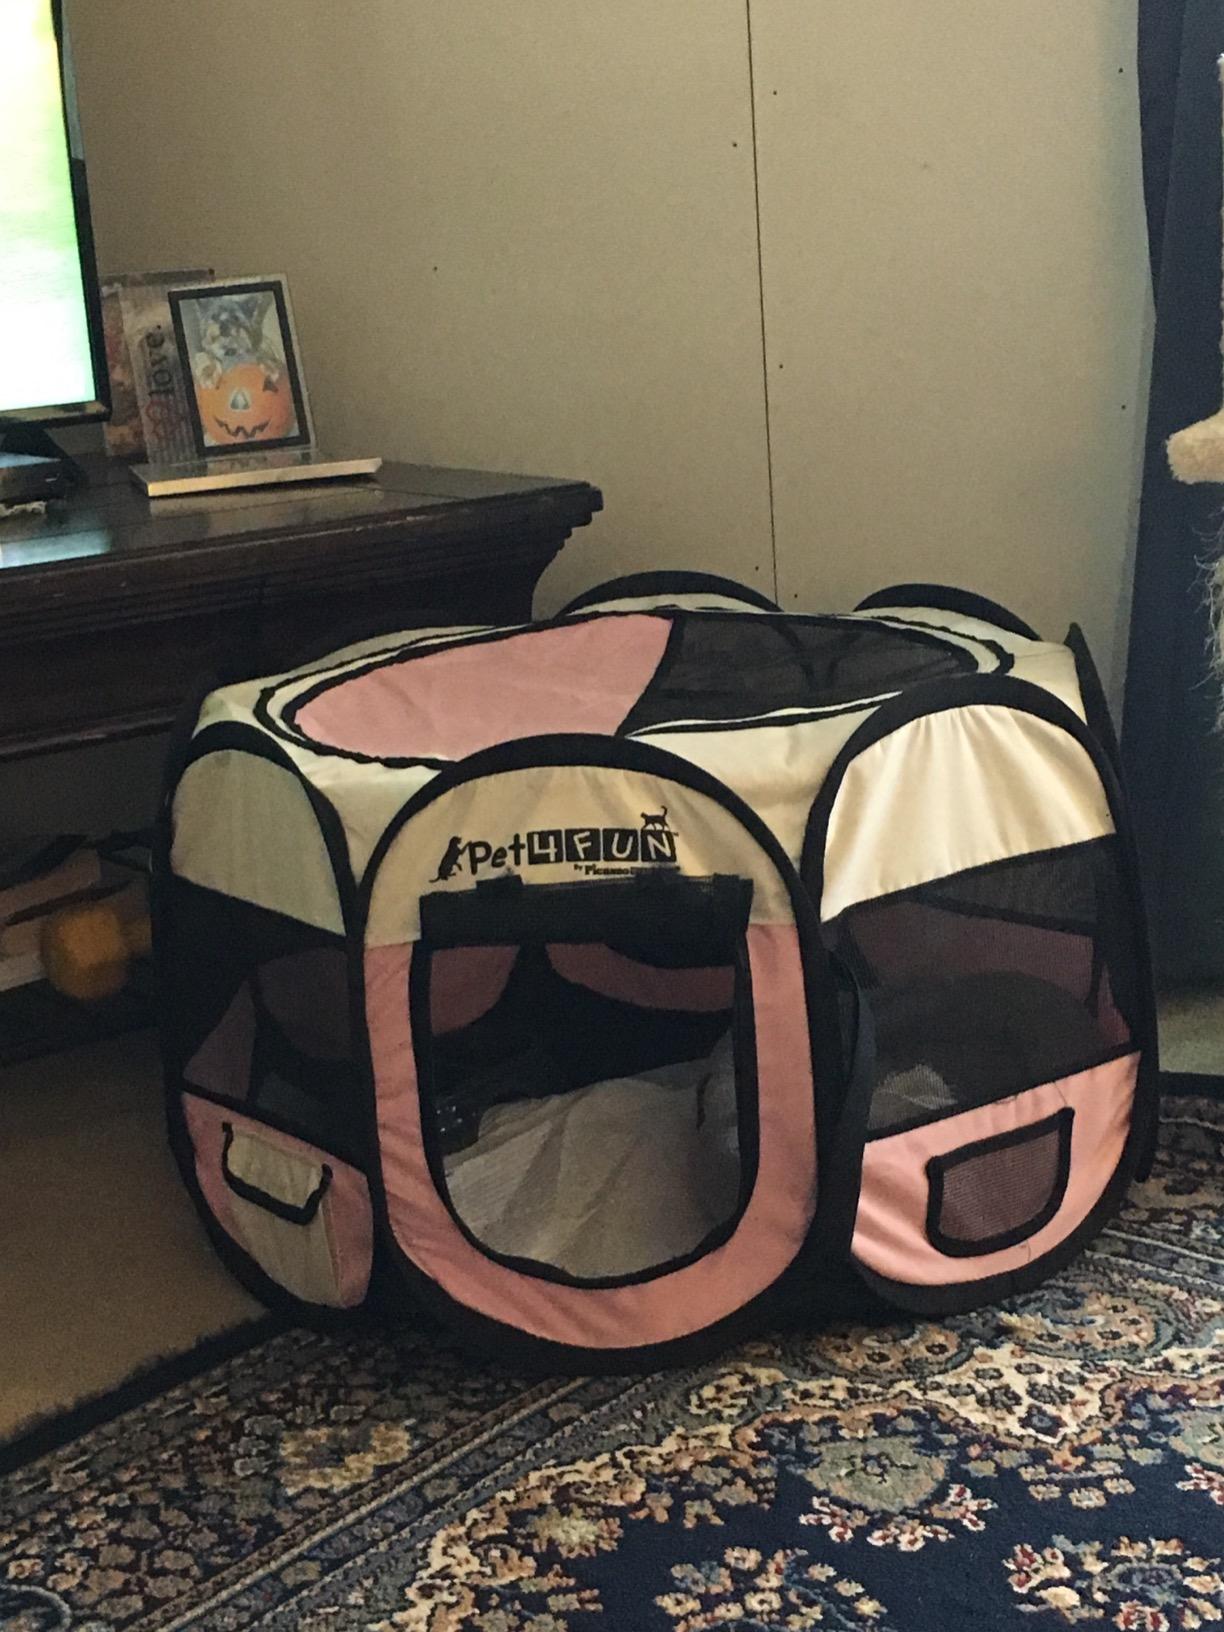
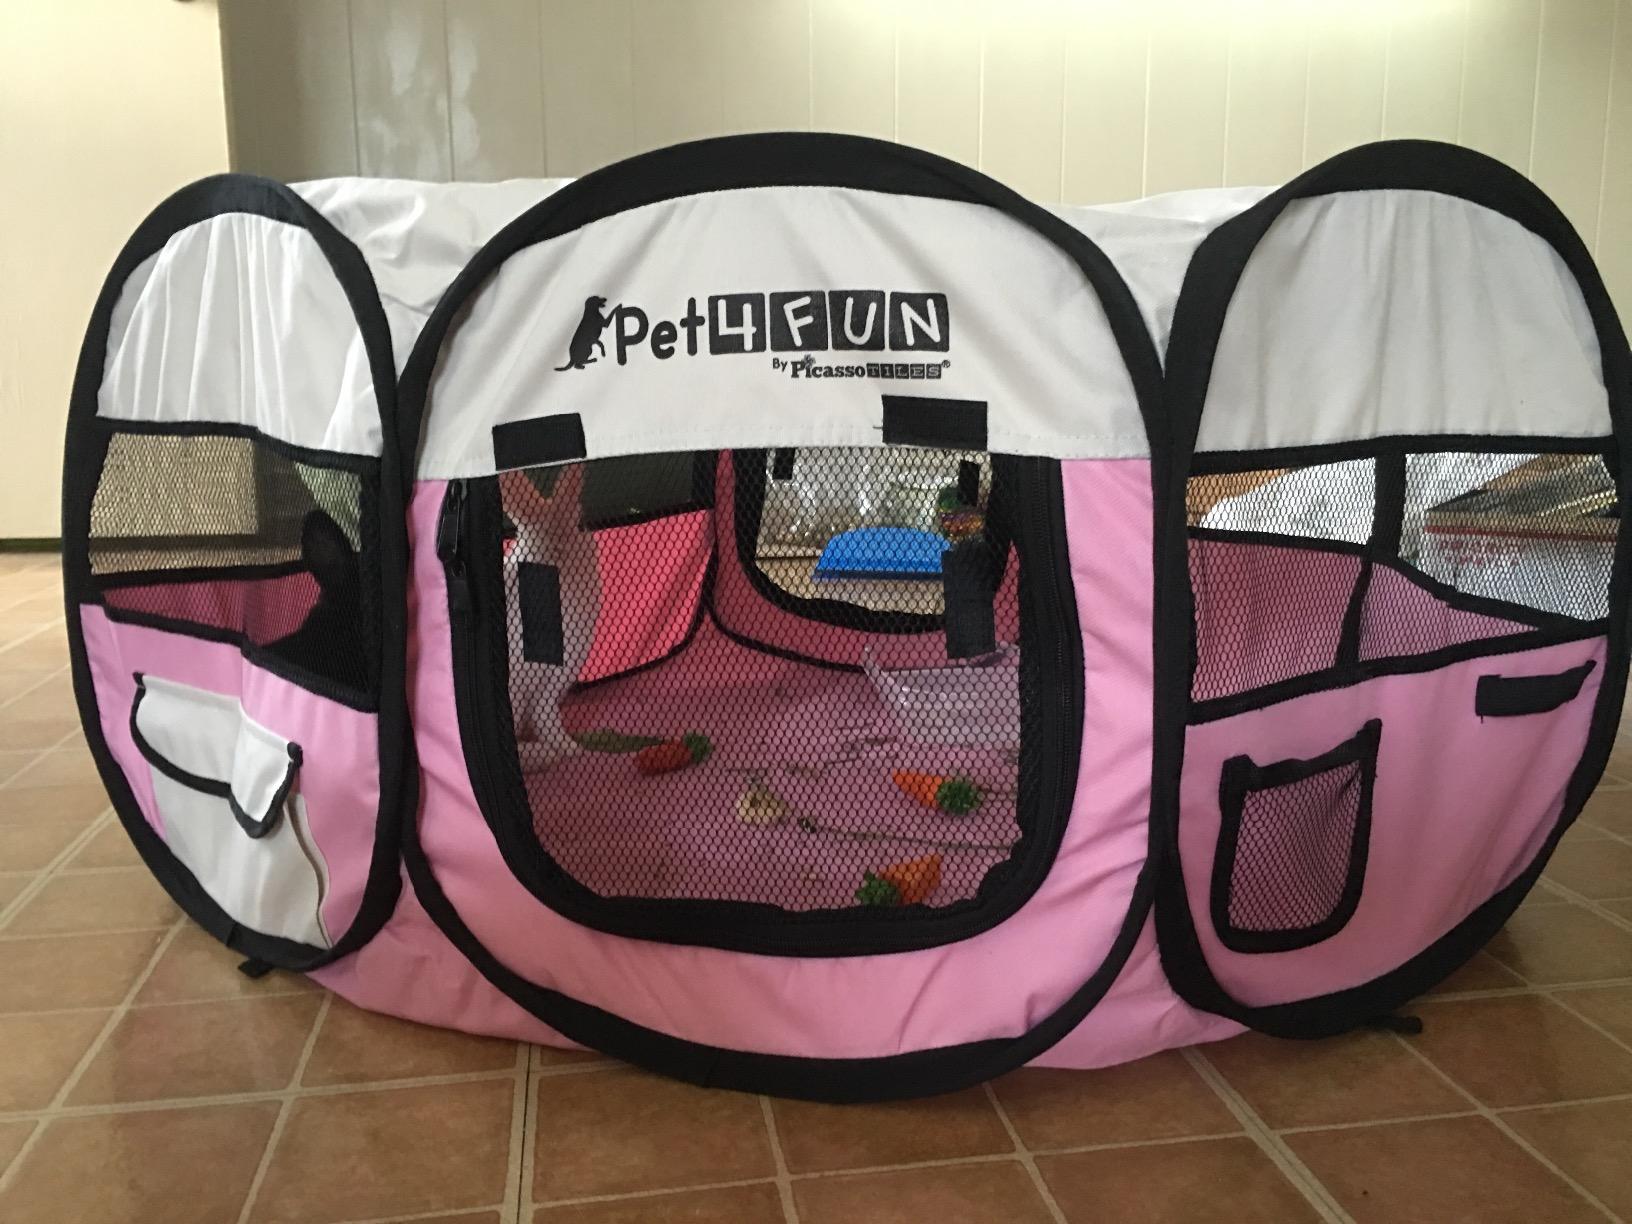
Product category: items_kennel
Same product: yes